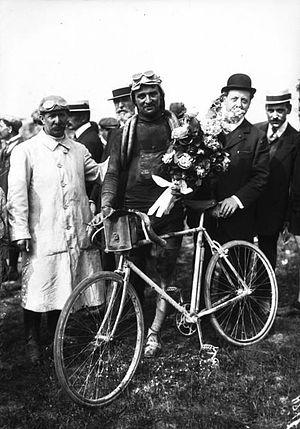
François Faber, né le 26 janvier 1887 à Aulnay-sur-Iton dans l'Eure et mort tué à l'ennemi le 9 mai 1915 à Carency ou à Mont-Saint-Éloi selon les sources, dans le Pas-de-Calais, est un coureur cycliste de nationalité luxembourgeoise. Il compte à son palmarès un Tour de France, un Tour de Lombardie, un Paris-Roubaix, deux Paris-Tours, un Bordeaux-Paris et un Paris-Bruxelles. Sa réussite sportive est indissociable de la figure d'Alphonse Baugé qui fut son directeur sportif au sein de plusieurs équipes. Durant la seconde partie de sa carrière, une certaine rivalité sportive a opposé Faber à Octave Lapize.